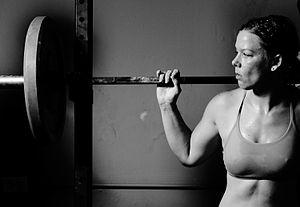
Force athlétique
Le CrossFit est une marque commerciale d'entraînement croisé promu par la société CrossFit Inc. Dans le langage courant, le terme CrossFit est assimilé à la pratique sportive pluridisciplinaire suivant les principes énoncés par la marque éponyme.